Edward Harrigan

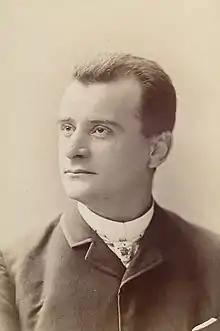
Ed Harrigan

Edward Harrigan (October 26, 1844 – June 6, 1911) was an Irish-American actor, singer, dancer, playwright, lyricist and theater producer who, together with Tony Hart (as Harrigan & Hart), formed one of the most celebrated theatrical partnerships of the 19th century. His career began in minstrelsy and variety but progressed to the production of multi-act plays full of singing, dancing and physical comedy, making Harrigan one of the founding fathers of modern American musical theatre.